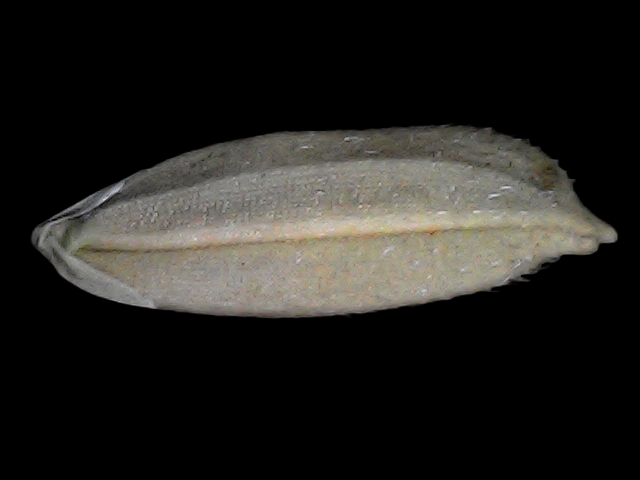
Rice variety: Br22